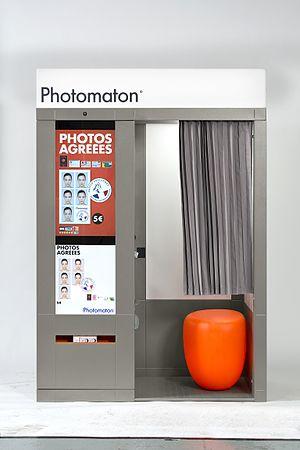
La cabine photographique Photomaton dessinée par Philippe Starck
Photomaton est une entreprise française fabricant et commercialisant des cabines photographiques de marque Photomaton. En 2015, l'entreprise emploie entre 300 et 390 salariés.